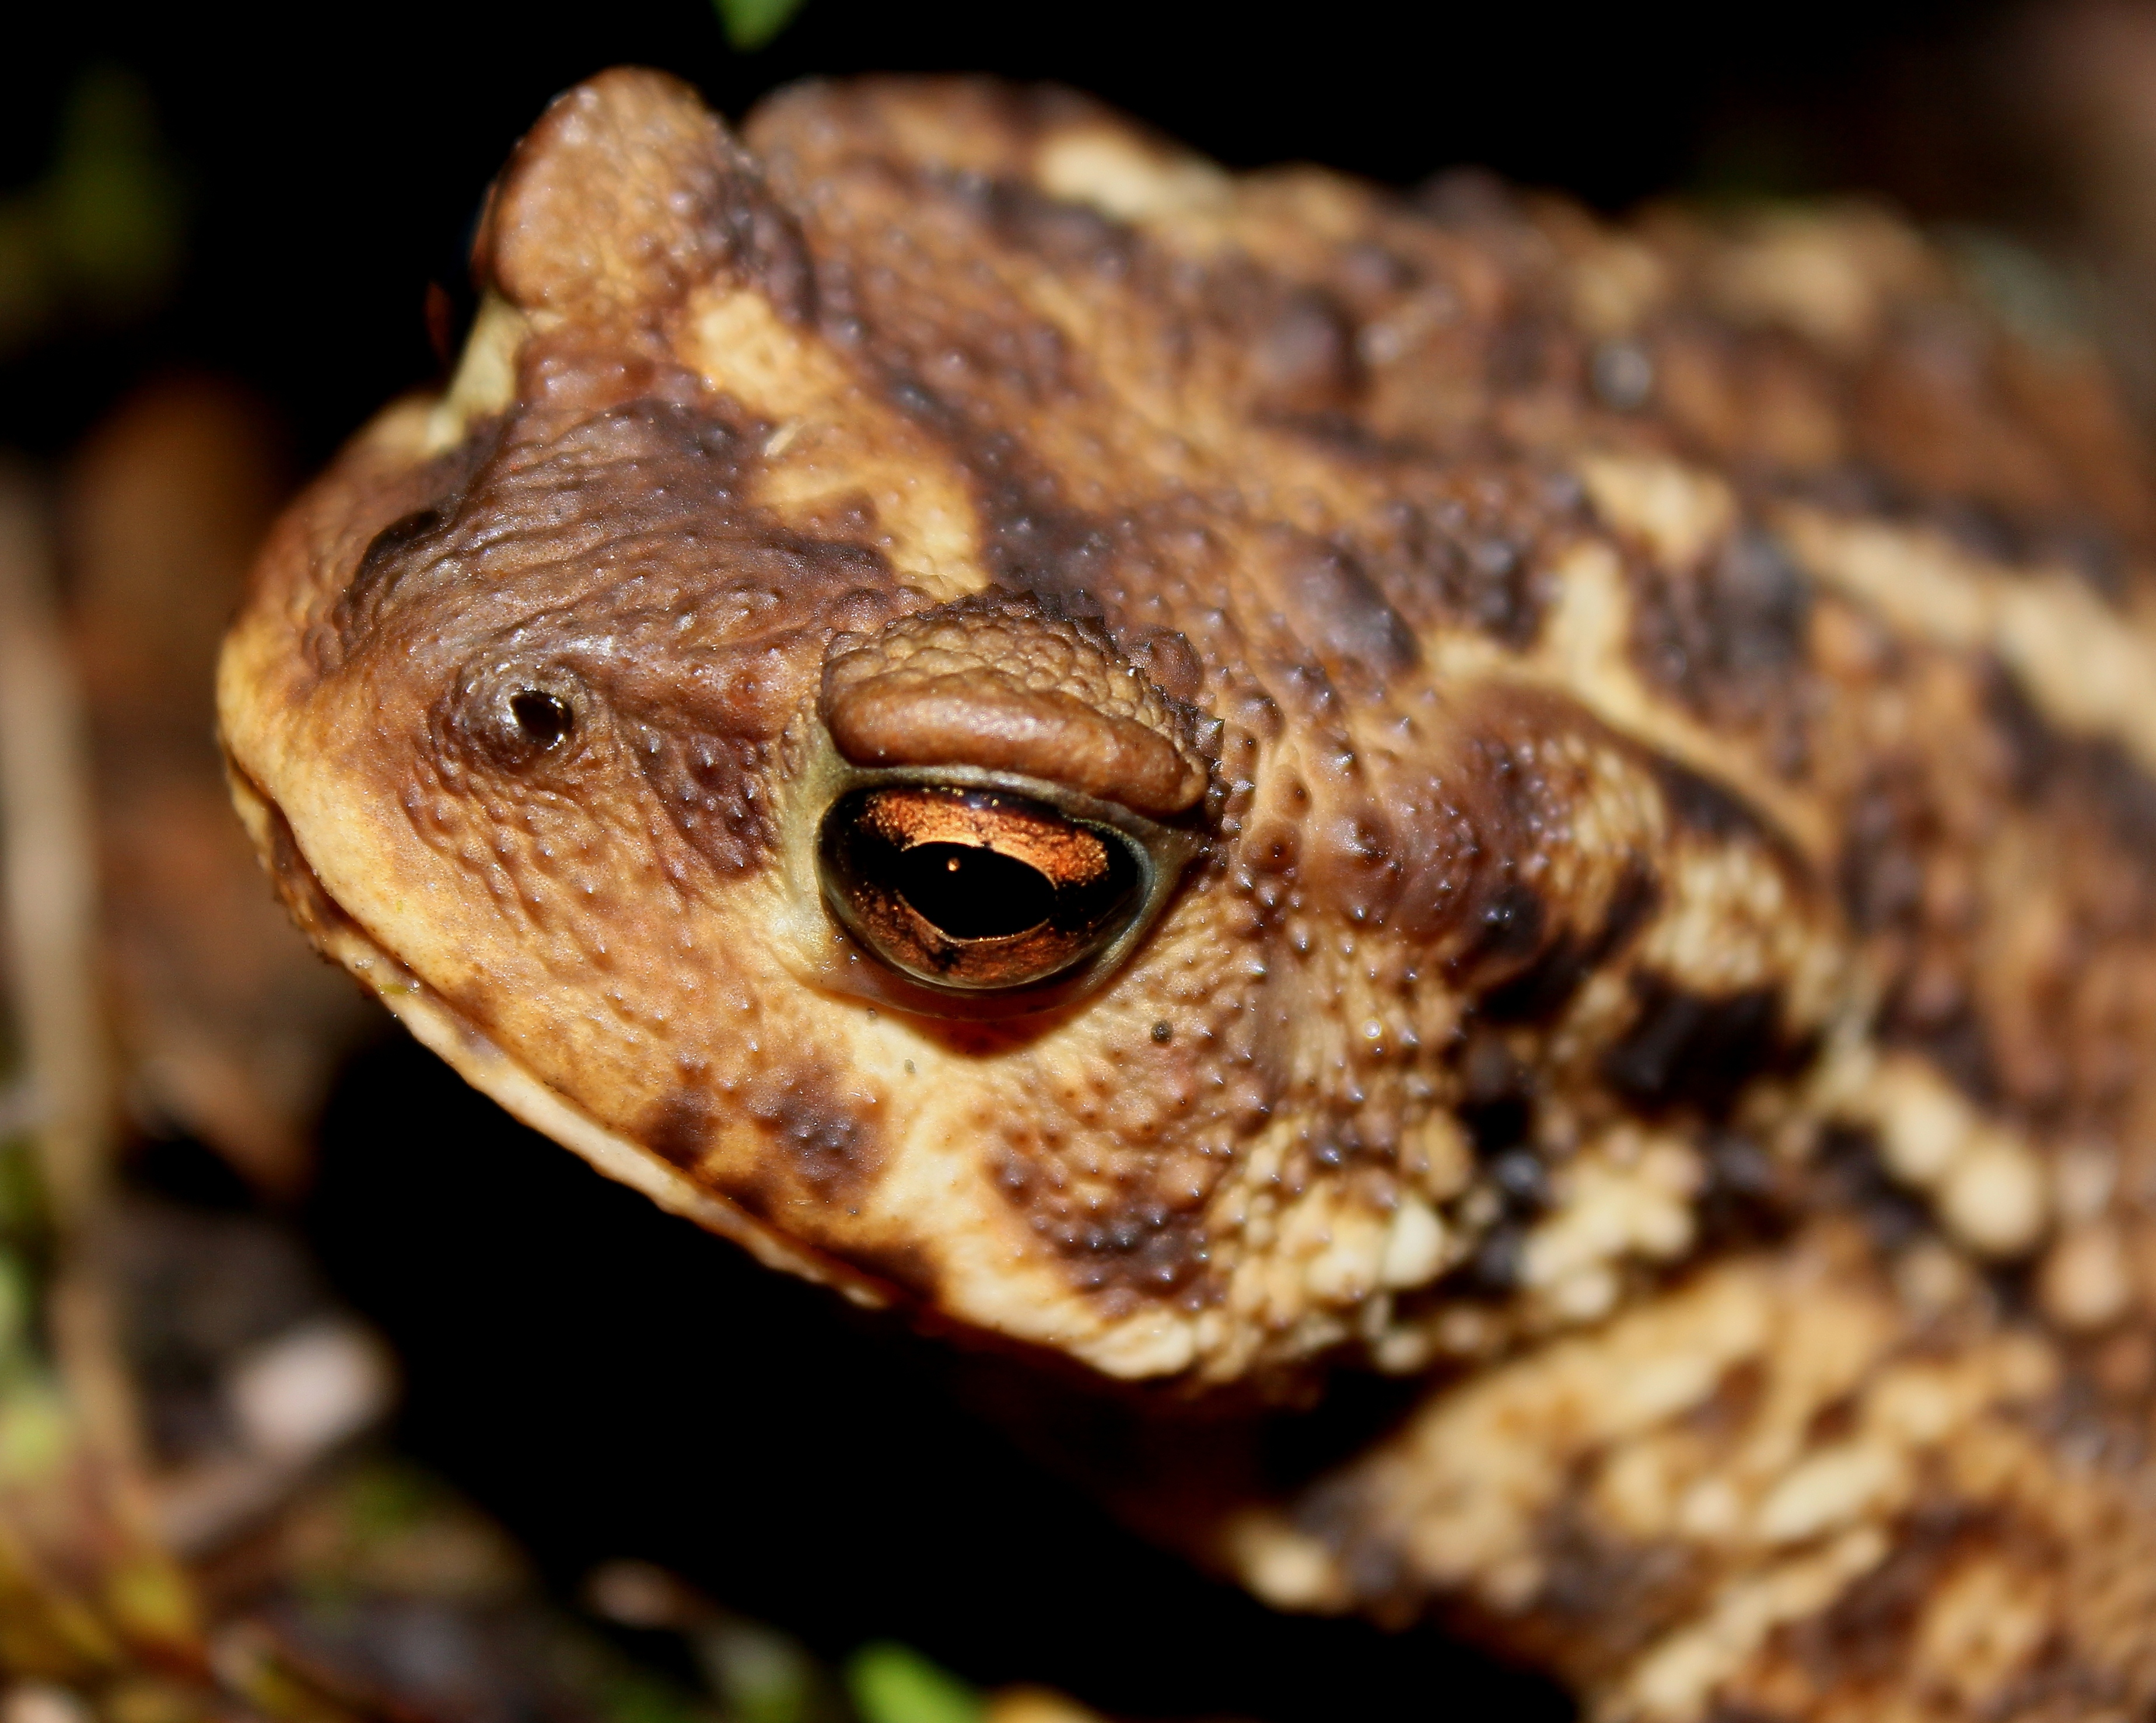
nature, wildlife, macro, frog, toad, reptile, amphibian, fauna, close up, animals, vertebrate, naturaleza, ggl1, gaby1, animales, bufobufo, canon550d, macro photography, sapocom n, boa constrictor, boas